Gustav Brom

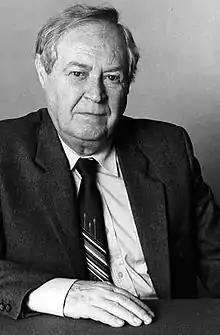
Gustav Brom

Gustav Brom (22 May 1921 – 25 September 1995) was a Slovak-Czech big band leader, arranger, clarinetist and composer.